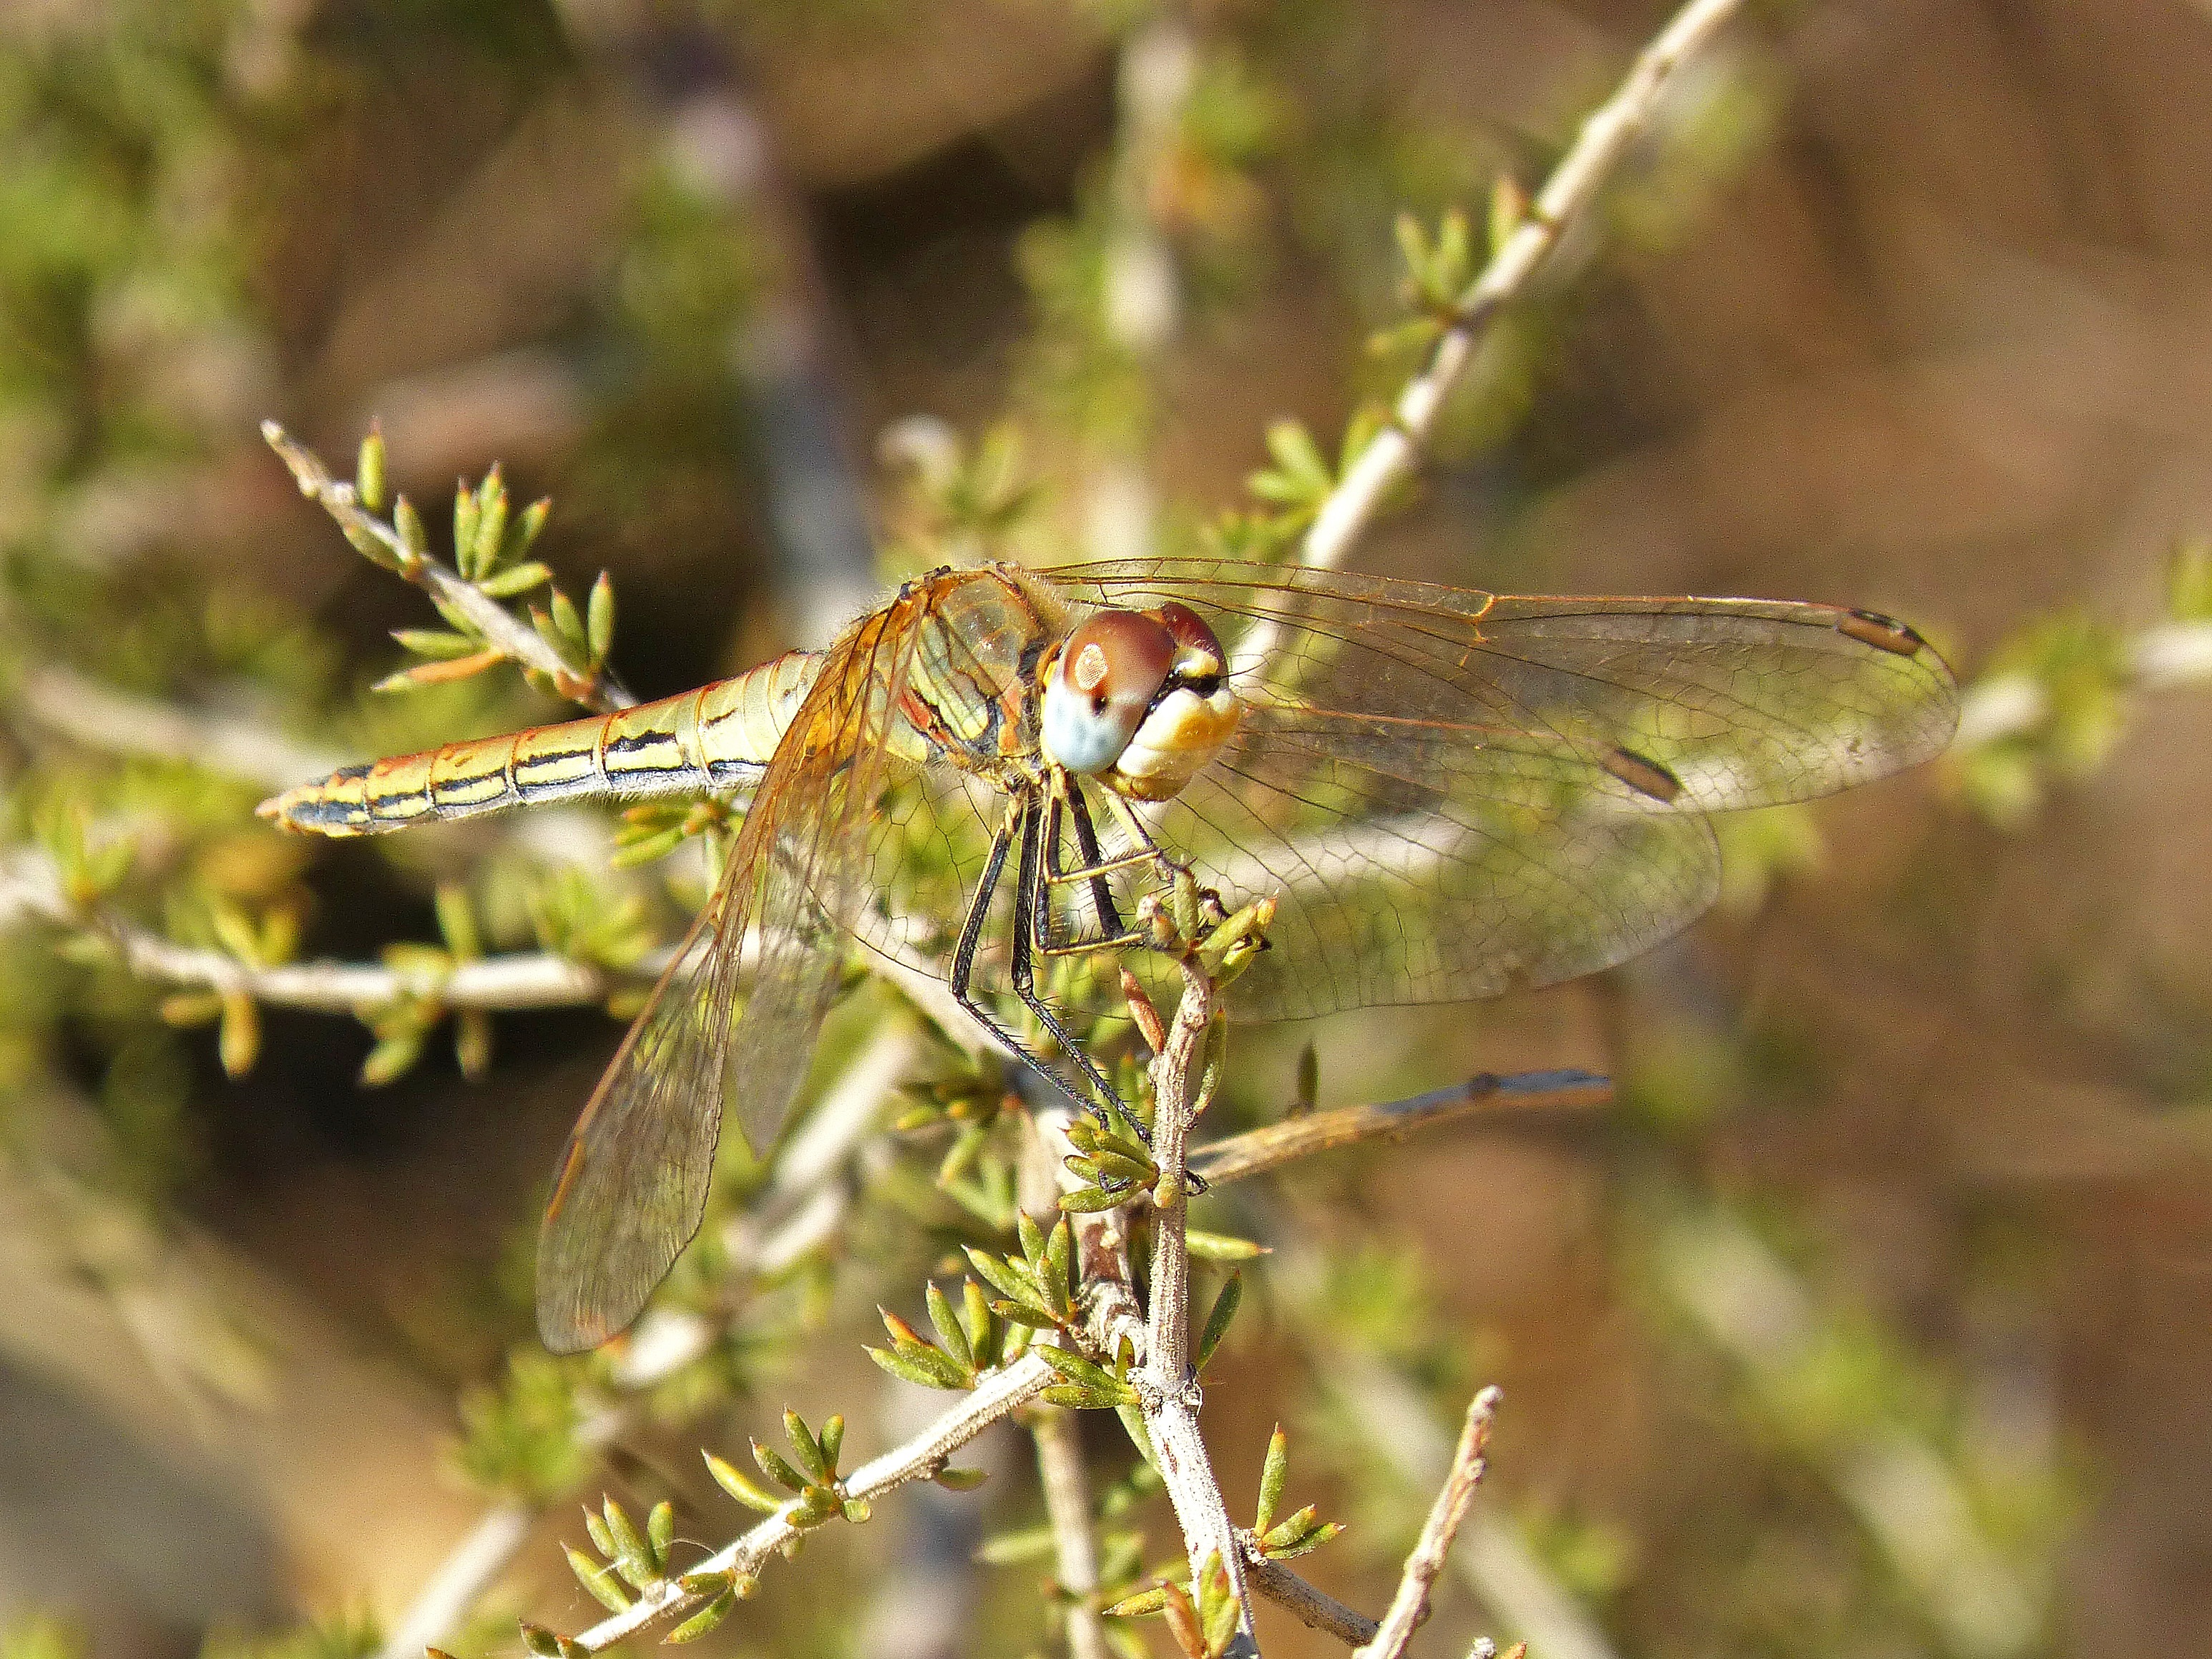
branch, wildlife, insect, fauna, invertebrate, wings, dragonfly, detail, macro photography, arthropod, dragonflies and damseflies